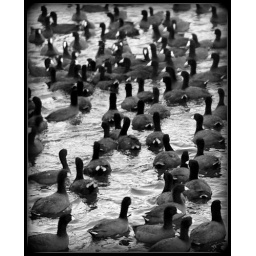
little black ducks swimmin in the water